A Brief History of Time

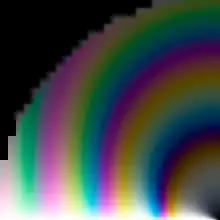
Light interference causes many colours to appear.

He describes the phenomenon of interference, where multiple light waves interfere with each other to give rise to a single light wave with properties different from those of the component waves, as well as the interference within particles, exemplified by the two-slit experiment. Hawking writes that American scientist Richard Feynman's sum over histories is a useful way of visualize quantum behavior. Hawking explains that Einstein's general theory of relativity is a classical, non-quantum theory as it ignores the uncertainty principle and that it has to be reconciled with quantum theory in situations where gravity is very strong, as in a singularity.